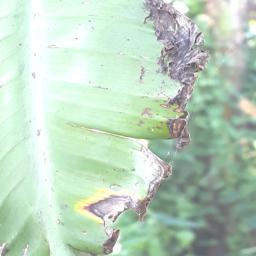
Label: POTASSIUM DEFICIENCY